Elizabeth S. Chilton

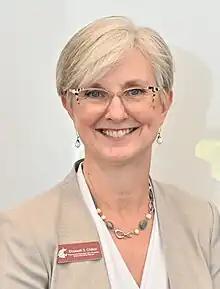
Chilton in 2023

Elizabeth Susan Chilton is an American educator currently serving as the 21st President of the University of New Hampshire.